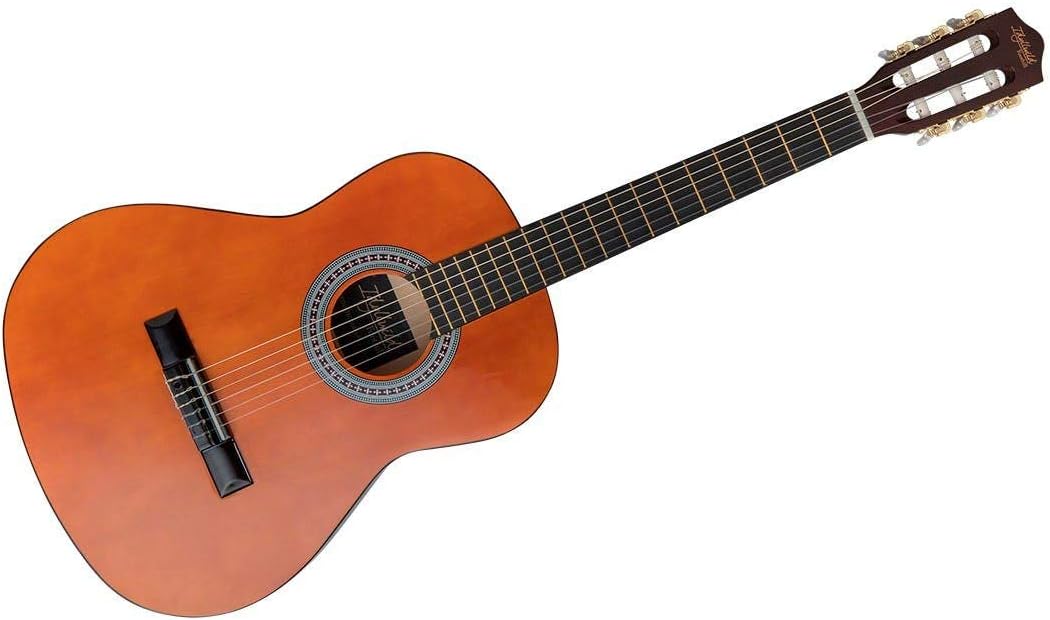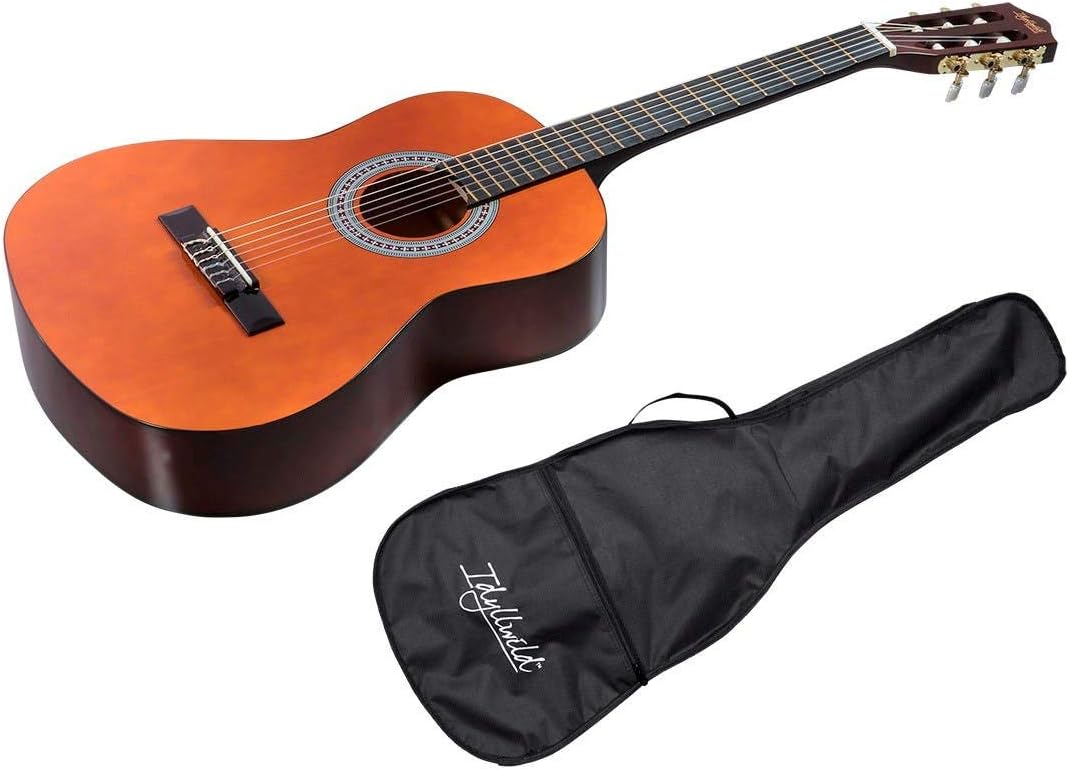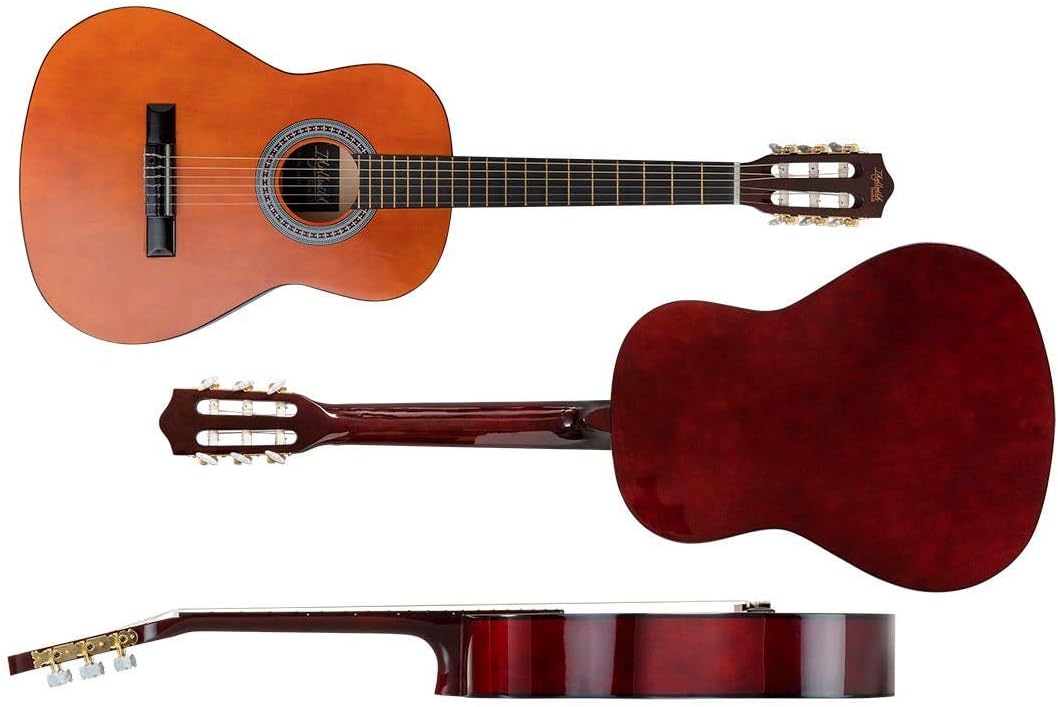
Monoprice 6 String Idyllwild 3/4 Classical Guitar with Gig Bag, Natural, Right (610034) Brown
Category: Musical Instruments
The Idyllwild™ 3/4 Classical acoustic guitar is the ideal choice for any aspiring guitarist. While the it is designed with the pre-teen audience in mind, its popularity with adult players is rising due to its compact size, playability, and soft, warm tone. This is a great instrument for students learning the ins and outs of classical guitar technique. It has soft strings and a contoured body to accommodate different playing styles and allows for hours of continuous, comfortable play.This product can expose you to Nickel, which is known to the State of California to cause cancer. For more information go to www.P65Warnings.ca.gov
Features: Easy to Play: Benefit from an easy playing acoustic guitar with a shorter 23.3" string scale length and smaller 3/4-sized body. Children and people of smaller stature will enjoy playing a guitar that they do not have to climb on to jam on. | Nylon Strings: The nylon strings offer a warm tone with mellow playability. They are an excellent choice for young players and their sensitive fingers because of the softer feel that will encourage beginning musicians to develop their skills without fighting the instrument. | Gig Bag Included: Take it with you! The lightweight case is ideal for transporting your guitar to lessons, school, or your friend's house. | Monoprice not only stands behind every product we sell with a 1 year replacement warranty, we offer a 30-day money back guarantee as well! If the product you purchase does not satisfy your needs, send it back for a full refund.